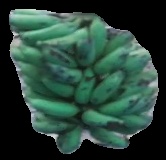
Variety: elakki-bale
Grade: grade3